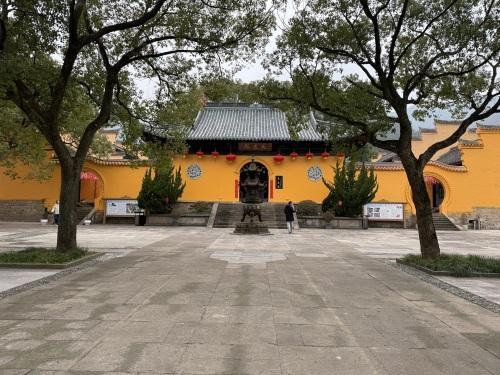
地标名称：松兰山滨海旅游度假区-弥陀净寺
所在城市：宁波市·象山县